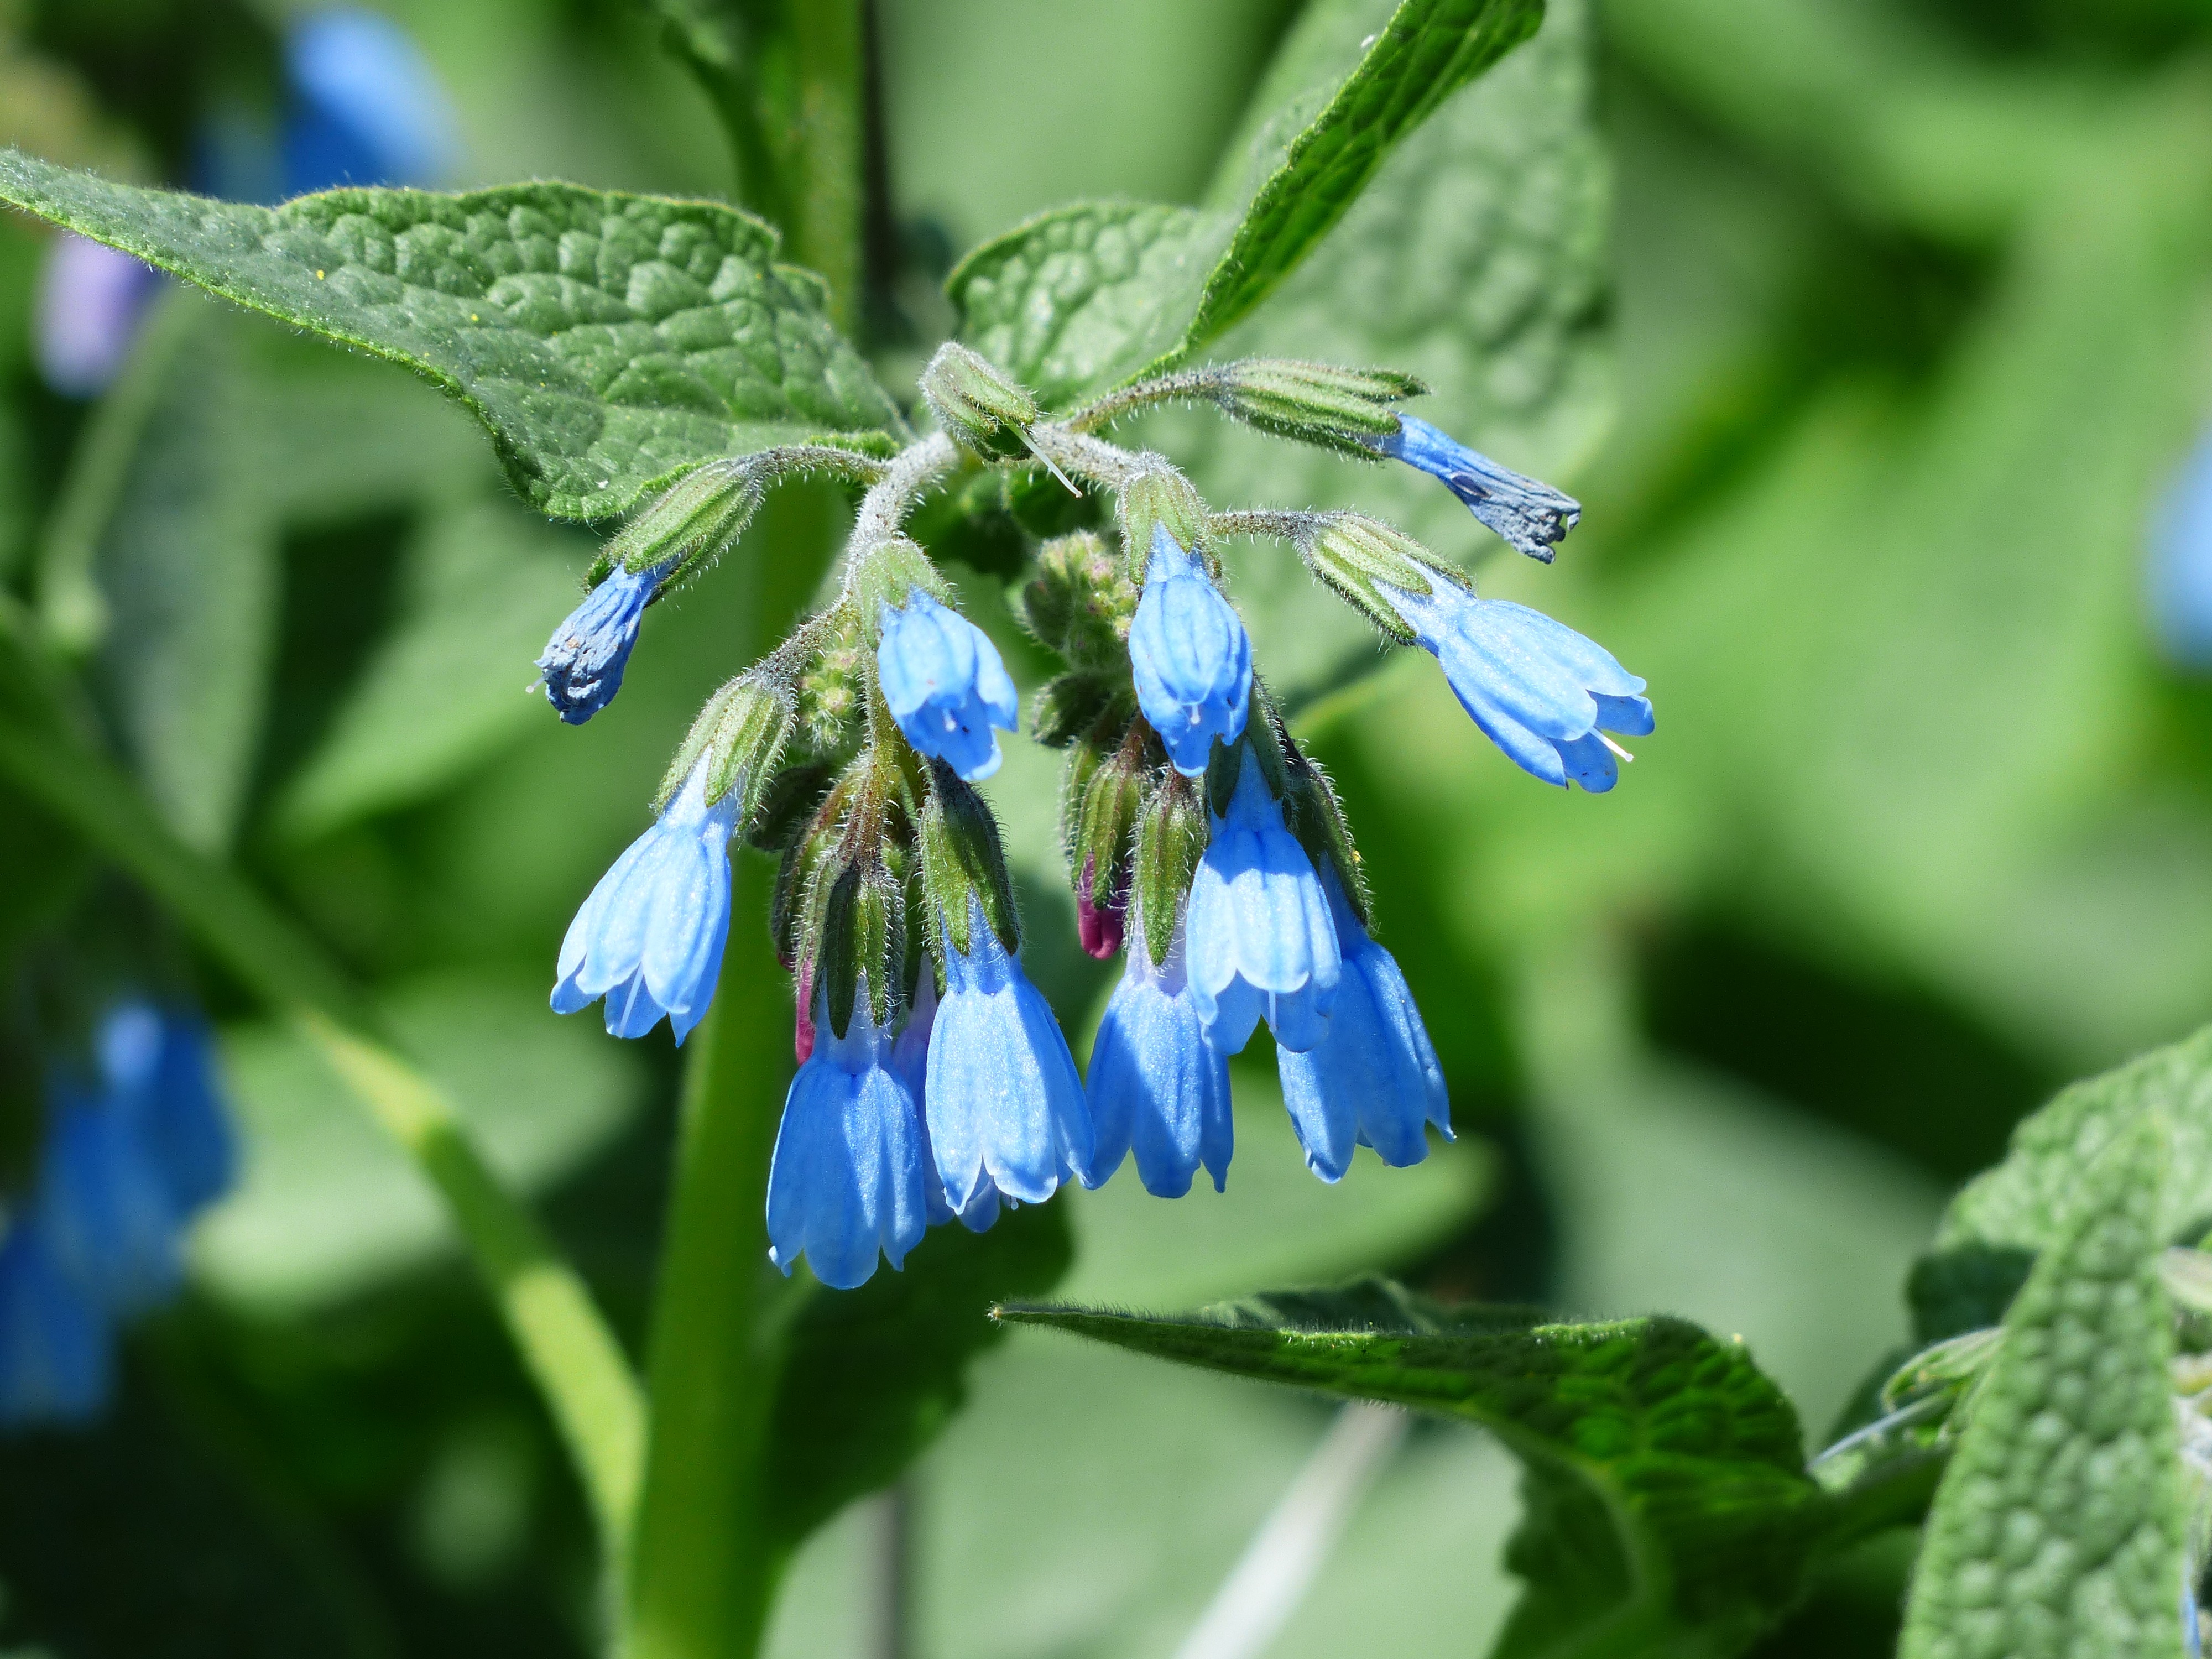
nature, blossom, plant, flower, bloom, bell, green, herb, insect, botany, blue, hanging, flora, fauna, invertebrate, wildflower, flowers, close up, nectar, boraginaceae, macro photography, flowering plant, symphytum, comfrey, raublattgew chs, land plant, rough comfrey, symphytum asperum, caucasus feverfew, beinwurz